Lissocarcinus orbicularis

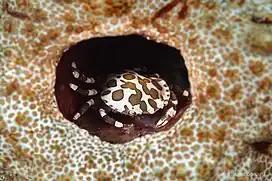
Sea cucumber crab inhabiting the anal cavity of a holothuroid host

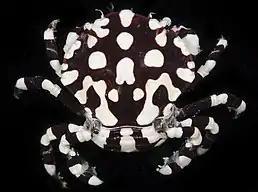
"Lissocarcinus orbicularis"

Only three of nine species of the genus "Lissocarcinus" are known to be obligate symbionts of holothurians. The inter-specific interaction between Harlequin crabs and their sea cucumber hosts is a defining characteristic of this species. "L. orbicularis" specifically has a commensal relationship with certain sea cucumbers and has no known negative effects on their hosts. It can be found along the outer body integument within the gut cavity, or near the oral tentacles and anus of sea cucumber species "Holothuria whitmaei", "Actinopyga obesa", and most commonly "Holothuria atra". Sea cucumbers are known to produce "cytotoxic secondary metabolites" known as saponins, to repel predators. Interestingly, these emissions also act as kairomones, which are chemical signals that attract symbiotic animals, including the Harlequin crab. These signals typically act to alert organisms of the sea cucumber's toxic nature, but in the case of the Harlequin crab and other symbionts these organisms have evolved to register the saponins as key signals alerting them to potential hosts. Living off a toxic host may also serve as a defense tool towards the Harlequin crab's own predators. Generally, they display a preference for larger holothuroids across the genera "Thelenota", "Bohadschia" and "Holothuria", likely due to their associated levels of toxicity and subsequent signaling.